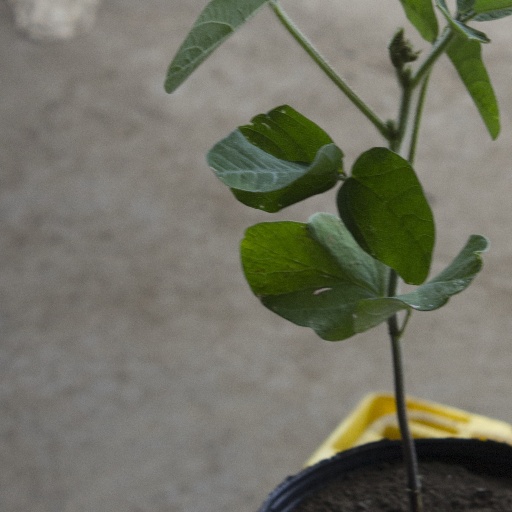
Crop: soybean